Think (Aretha Franklin song)

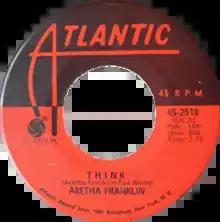
Side A of the US single

"Think" is a song written by American singer Aretha Franklin and Ted White, and first recorded by Franklin. It was released as a single in 1968, from her "Aretha Now" album. The song reached No. 7 on the "Billboard" Hot 100, becoming Franklin's seventh top 10 hit in the United States. The song also reached number 1 on the magazine's Hot Rhythm & Blues Singles, becoming her sixth single to top the chart. Franklin re-recorded the song in the Atlantic Records New York studio for the soundtrack of the 1980 film "The Blues Brothers" and in 1989 for the album "Through the Storm". "Pitchfork" placed it at number 15 on its list of "The 200 Greatest Songs of the 1960s".